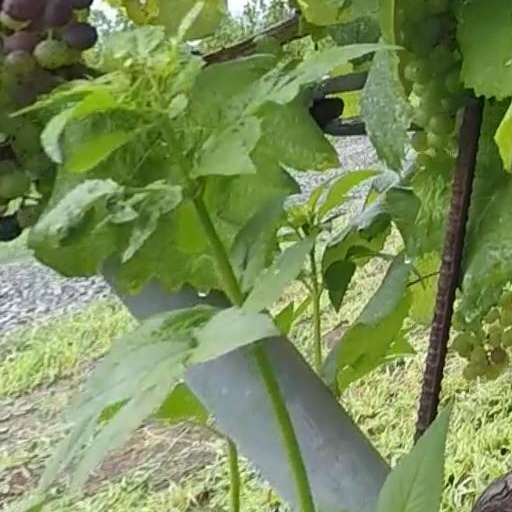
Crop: grape